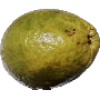
Label: guava